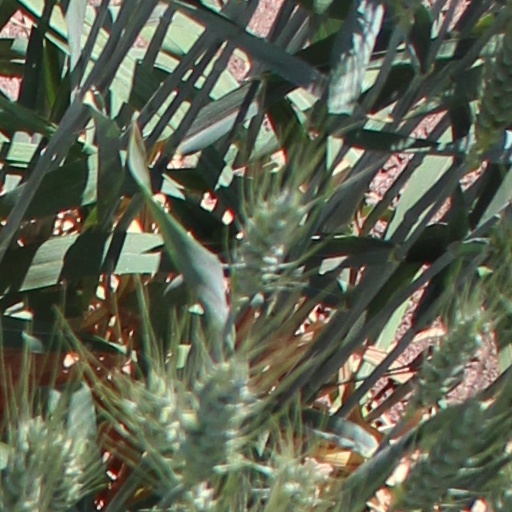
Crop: wheat